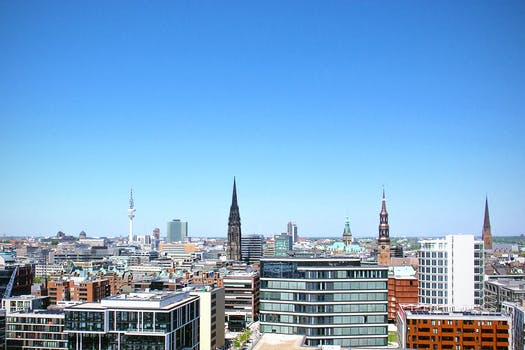
Label: No Watermark